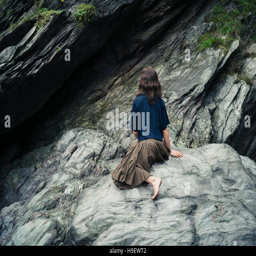
a young barefoot woman wearing a skirt is sitting on a rock outside a cave